Minecraft – Volume Alpha

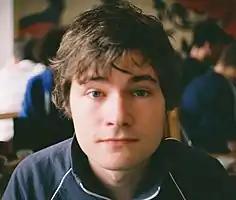

"Volume Alpha" was the first album to come from the soundtrack for "Minecraft", a 2011 sandbox video game created by Markus Persson. In the game, players can build anything they want in a randomly-generated world made out of "voxels", with no mandatory goals. As of October 2023, it is the best-selling video game of all time, having sold over 300 million units.